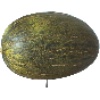
Label: Melon Piel de Sapo 1